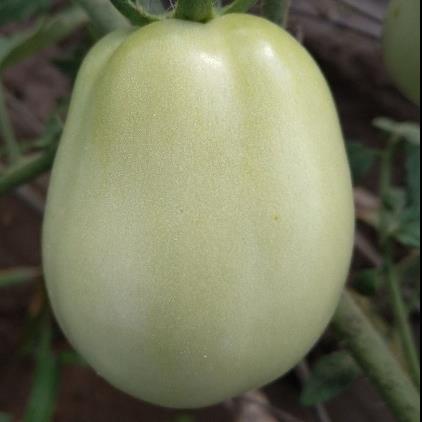
Crop: Tomato
Condition: healthy-fruit